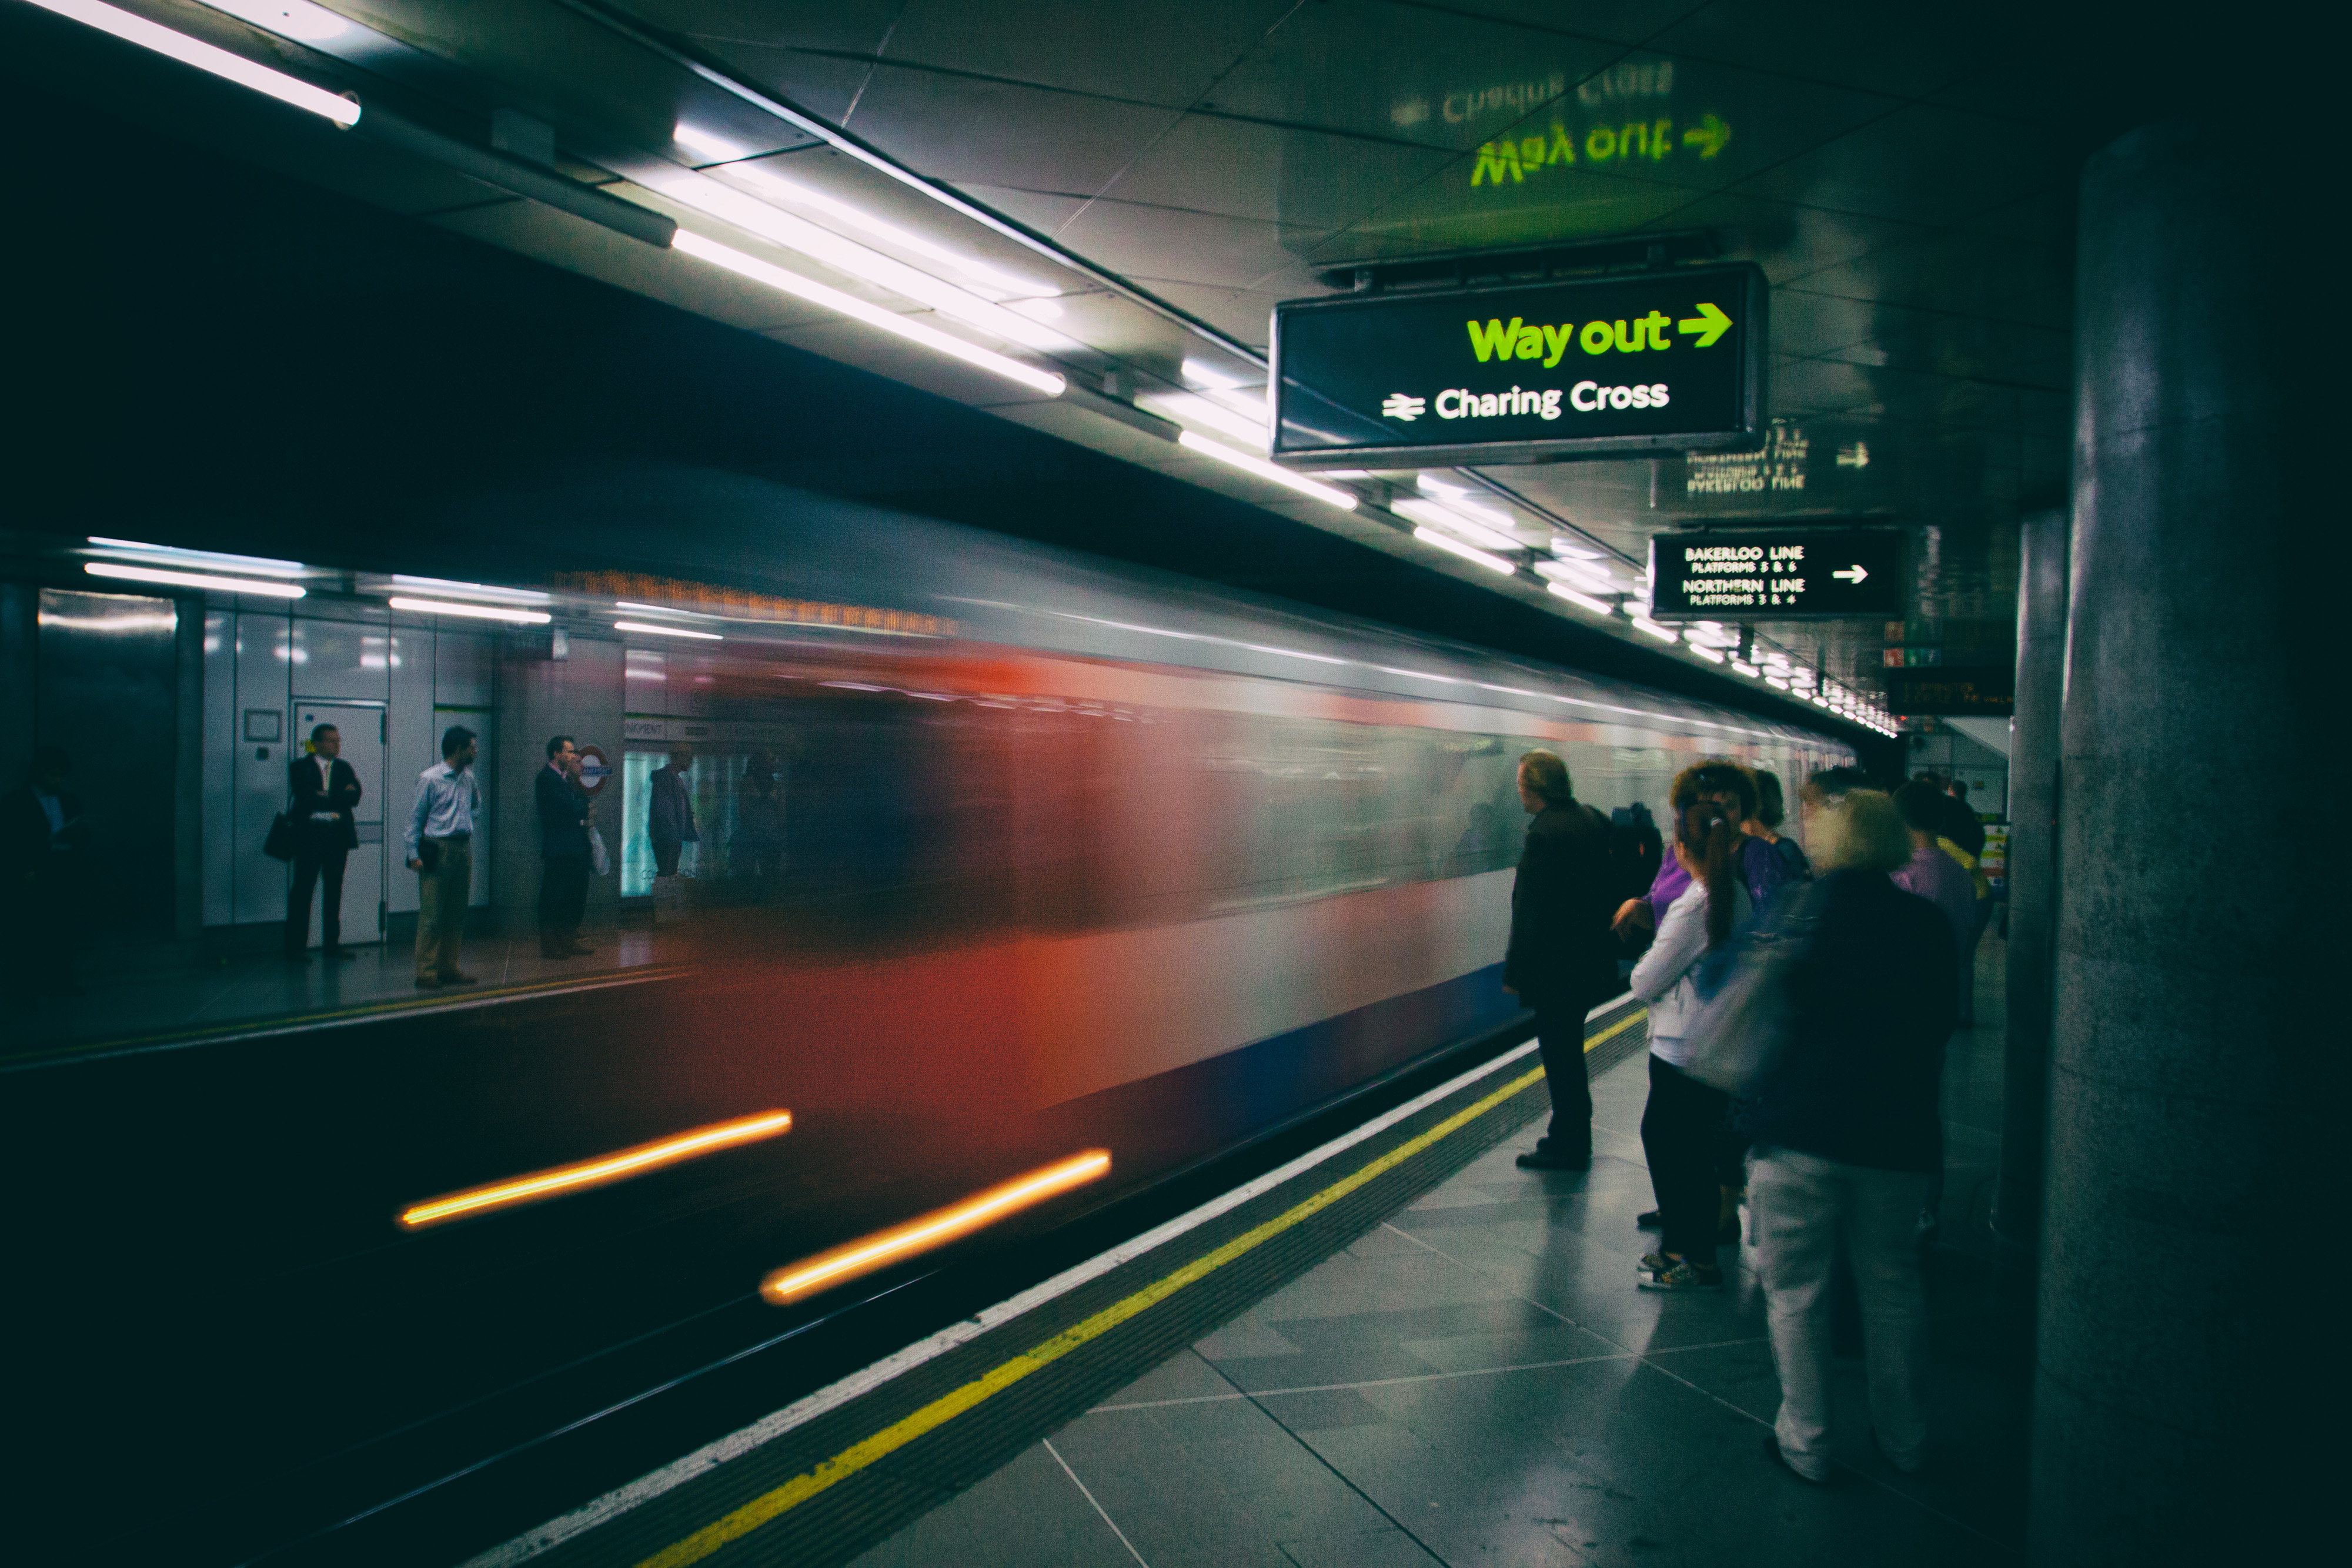
transport, green, metropolitan area, light, metro, train station, public transport, snapshot, mode of transport, train, line, urban area, night, metro station, subway, infrastructure, vehicle, metropolis, architecture, building, road, photography, city, neon, street